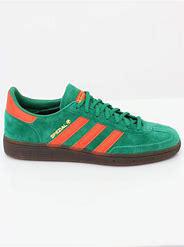
Brand: Adidas
Model: Handball Spezial